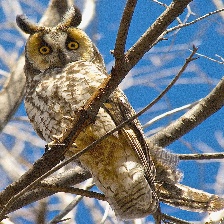
Species: LONG-EARED OWL
Scientific name: ASIO OTUS
ImageNet parent category: great_grey_owl